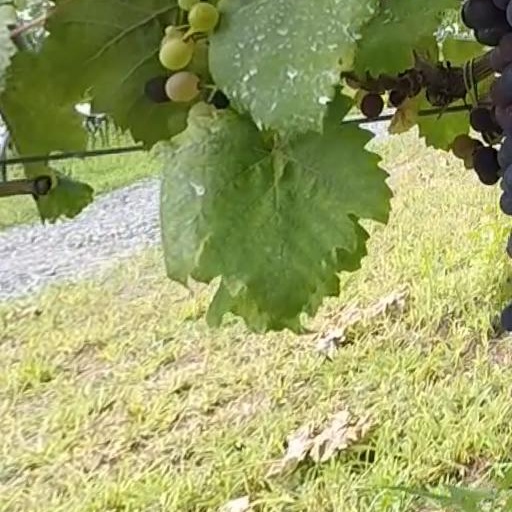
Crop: grape